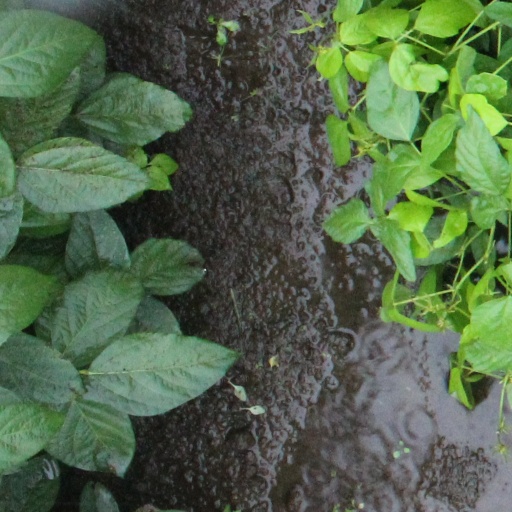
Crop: soybean